Bear suit

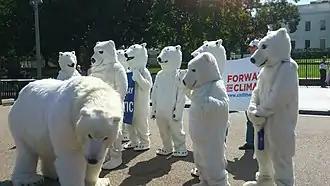
A group of polar bear suit-wearing Greenpeace activists protest global warming outside the White House. On the left side is a realistic two-person suit.

Bear suits are a type of costumed character or creature suit resembling a bear. The first bear suits worn by humans were used in shamanic ritual practices by native peoples. In the modern day, they are a popular choice of mascot, and both stylized and realistic bear suits are commonly used in film and on stage, due to the bear's prominent role in the arts and entertainment. Specific types of bear suits are also used in activism, such as polar bear suits to draw attention to the threat of global warming. Bear suits are also commonplace in the furry community.